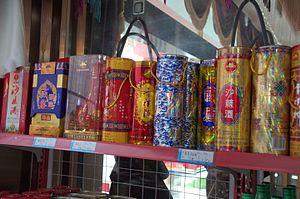
Assortiment de bouteilles d'alcool d'orge du Tibet dans un hôtel de xian de Jiuzhaigou, dans la province du Sichuan, en République populaire de Chine.
La désignation chinoise qingke jiu recouvre un ensemble de boissons alcoolisées principalement à base d'orge nue, allant de la boisson fermentée connue en français sous son nom tibétain chang, à la boisson spiritueuse obtenue par distillation d'orge nue et produite en Chine, dans la région autonome du Tibet, ainsi que dans les provinces du Qinghai et du Sichuan, principalement par les minorités tibétaines et mongoles tu.